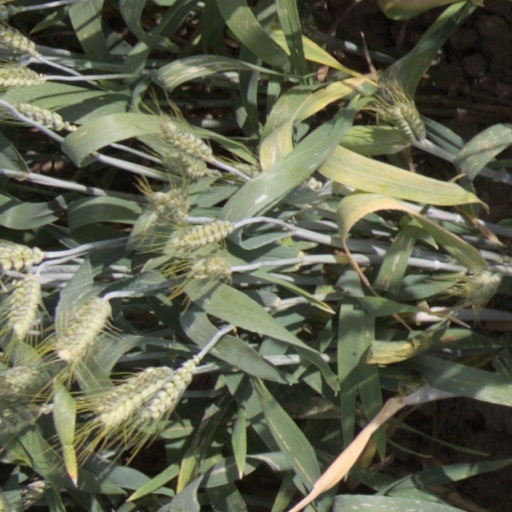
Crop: wheat